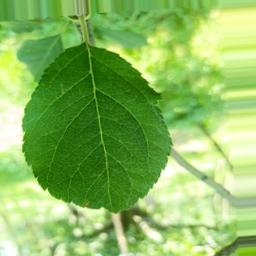
Label: Healthy